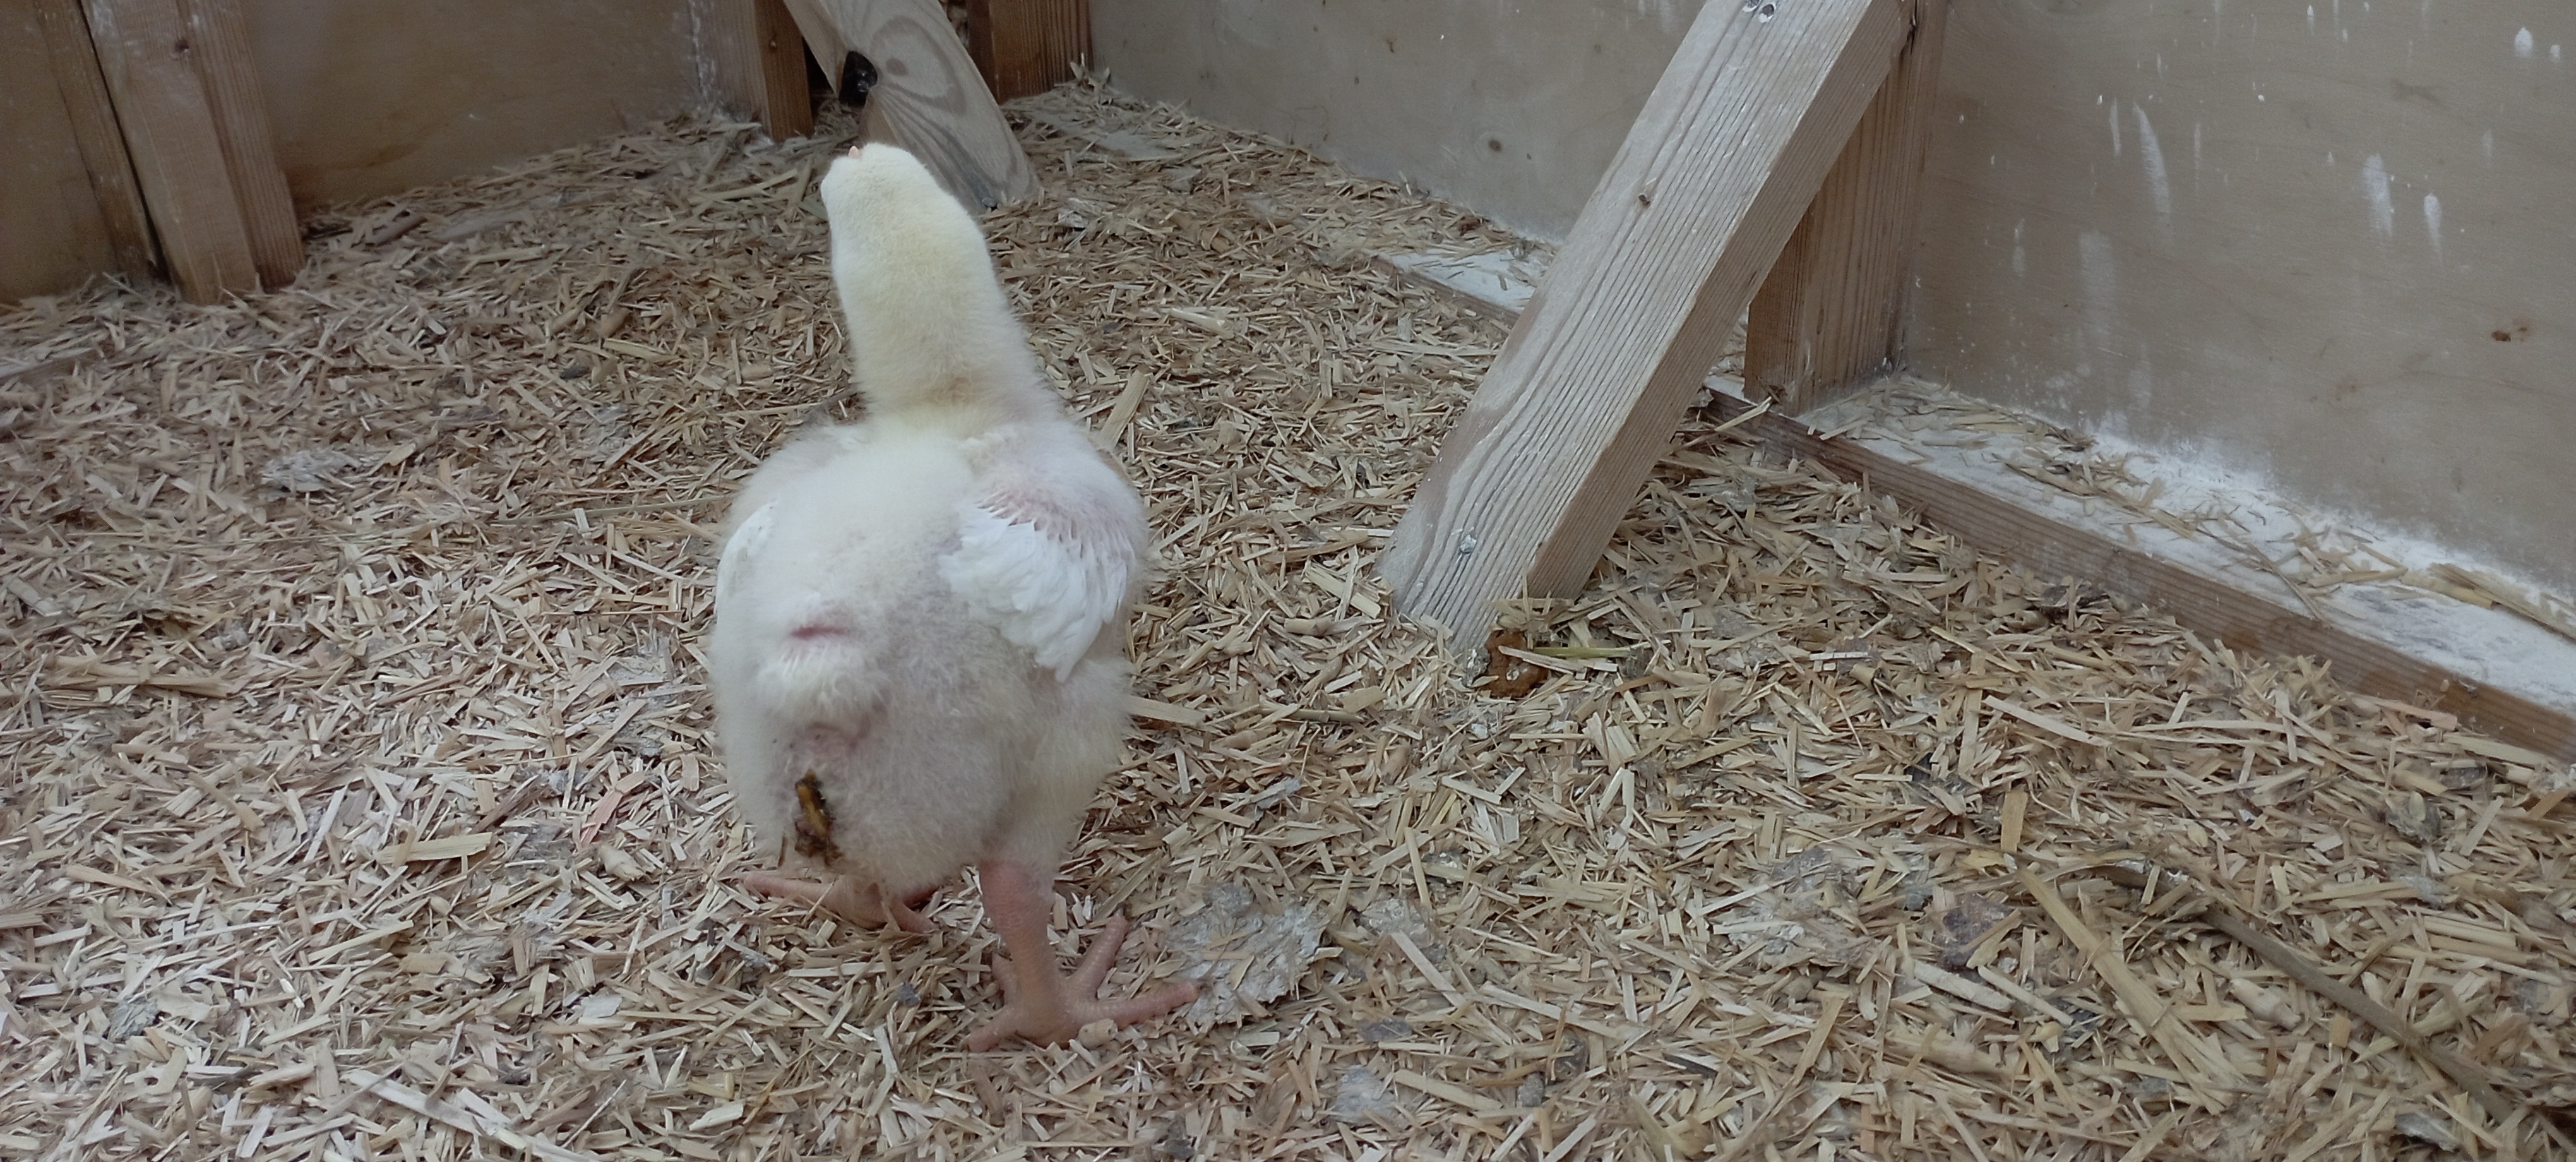
Weight: 368 g